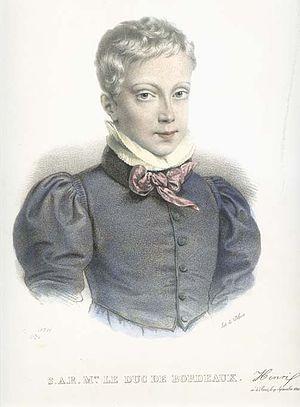
Marie-Thérèse Charlotte de France, surnommée « Madame Royale », née le 19 décembre 1778 à Versailles et morte le 19 octobre 1851 à Frohsdorf en Autriche, est le premier enfant de Louis XVI et Marie-Antoinette. Après une enfance passée à la cour, elle est la seule des enfants royaux à survivre à la Révolution française. Exilée hors de France en 1795, elle retrouve son pays de 1814 à 1830, où elle redevient l'une des personnes les plus influentes de la famille royale. Elle aurait pu devenir reine de France lors des journées de 1830. Condamnée à un nouvel exil en 1830, elle meurt en 1851 loin de son pays, sous le titre de courtoisie de comtesse de Marnes.
La lieutenance générale de Louis-Philippe d’Orléans est une période de l’histoire de France se déroulant du 31 juillet au 9 août 1830. Le duc d’Orléans exerce alors le pouvoir avec le titre de « Lieutenant général du royaume. »
Henri d'Artois, petit-fils de France, duc de Bordeaux, est un prince de la famille royale de France, chef de la maison capétienne de Bourbon, plus connu sous son titre de courtoisie de comte de Chambord, né le 29 septembre 1820 au palais des Tuileries à Paris, et mort le 24 août 1883 au château de Frohsdorf à Lanzenkirchen en Autriche. Petit-fils du roi Charles X, chef et dernier représentant de la branche aînée et française de la maison de Bourbon, il est prétendant à la Couronne de France de 1844 à sa mort sous le nom d'Henri V.